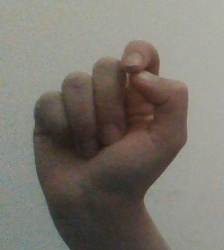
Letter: fa